Tierra del Fuego

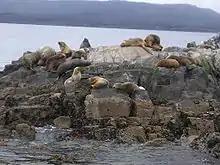
Sea lions at Isla de los Lobos in the Beagle Channel, near Ushuaia (2006)

Among the most notable animals in the archipelago are austral parakeets, gulls, guanacos, South American foxes, kingfishers, Andean condors, king penguins, owls, and firecrown hummingbirds. Isla Grande de Tierra del Fuego is also home to the lizard with the world's southernmost distribution, "Liolaemus magellanicus".